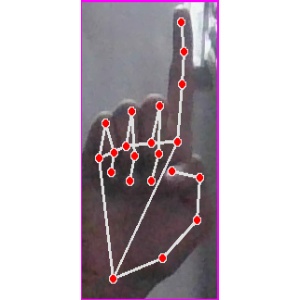
अक्षर: क